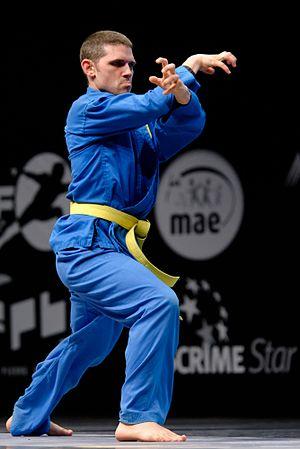
Démonstration de vovinam au Master de fleuret Melun Val-de-Seine 2014.